Vazhvu En Pakkam

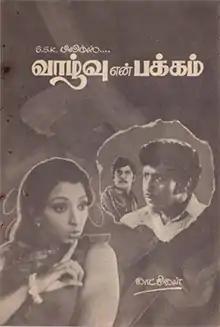
Poster

Vazhvu En Pakkam is a 1976 Indian Tamil-language romantic drama film, directed by Krishnan–Panju and written by Mahendran. Soundtrack was composed by M. S. Viswanathan. The film stars Lakshmi, R. Muthuraman, Srikanth and S. Varalakshmi playing lead roles, with Manorama, Suruli Rajan, K. Balaji, Vennira Aadai Moorthy and M. Bhanumathi in supporting roles. It was released on 2 November 1976.